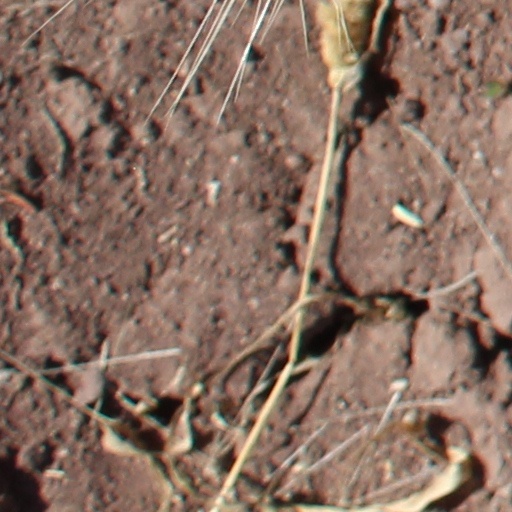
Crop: wheat